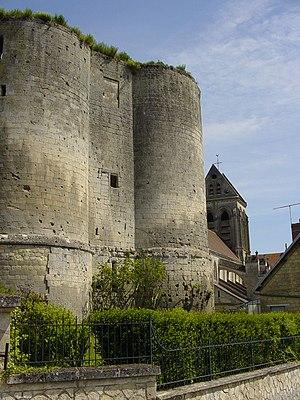
Donjon d'Ambleny, Aisne, France - 2004
Cet article recense les monuments historiques du sud de l'Aisne, en France.
Le donjon d'Ambleny est le dernier vestige d'un ancien château fort, bâtie vers 1140, qui se dresse sur la commune d'Ambleny dans le département de l'Aisne en région Hauts-de-France.